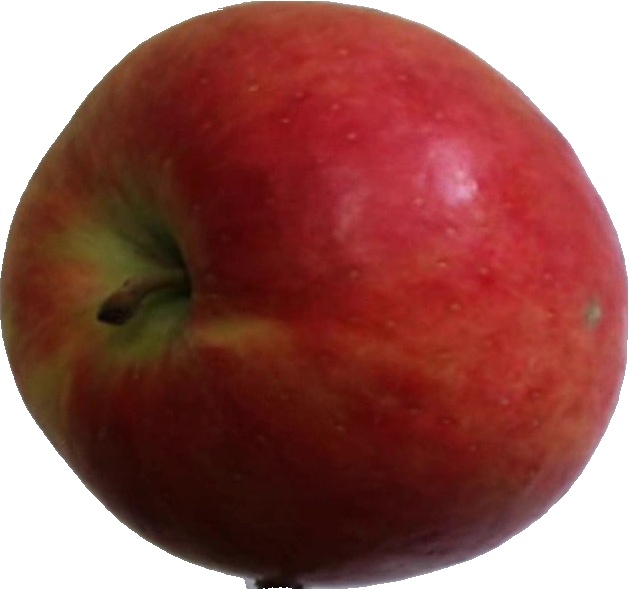
Label: apple_crimson_snow_1